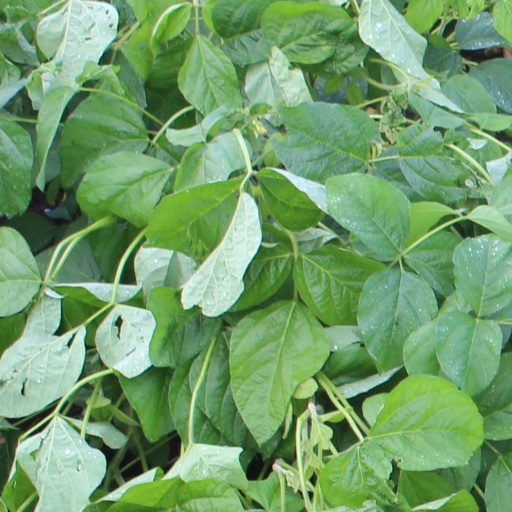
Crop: soybean